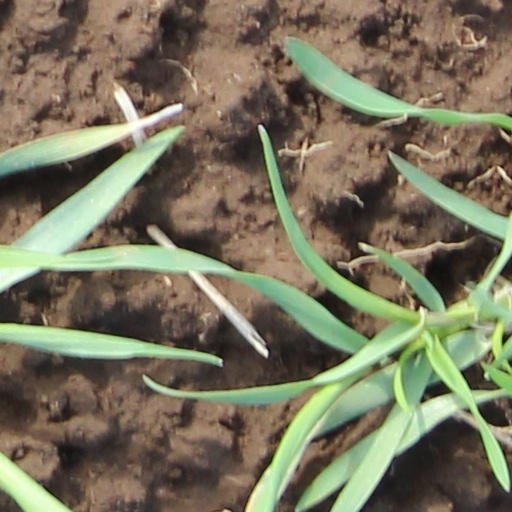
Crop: wheat